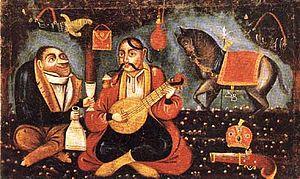
Un kobzar est un barde itinérant en Ukraine, Moldavie et Roumanie, qui chante en s'accompagnant lui-même de la kobza ou cobza.